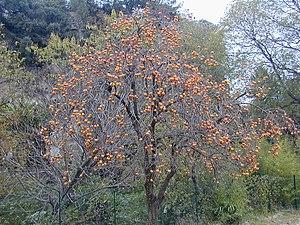
Plaqueminier (Diospyros kaki) et ses kakis dans un jardin de Saint-Bonnet-du-Gard (Gard, Languedoc-Roussillon, France).
Diospyros est un genre d'arbres de la famille des Ebenaceae comprenant notamment les ébènes et le plaqueminier. Ce genre renferme plus de 600 espèces. En Nouvelle-Calédonie, il est représenté par 31 espèces, dont 30 sont endémiques à l'archipel.